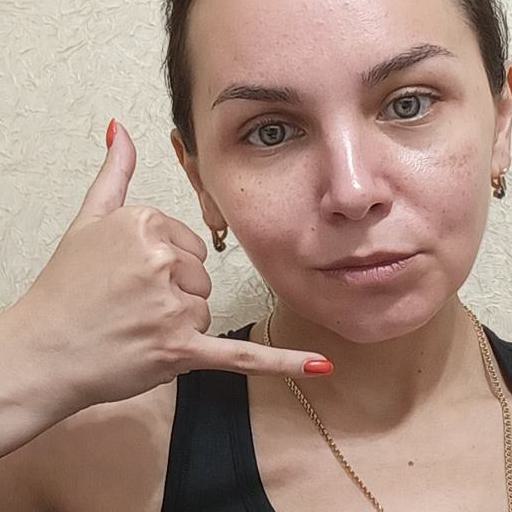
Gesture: call